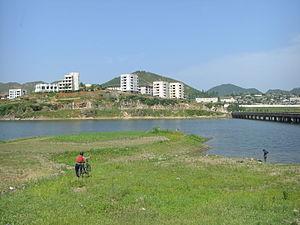
Kumchon est le siège d'un arrondissement de la province du Hwanghae du Nord en Corée du Nord situé à 36 km au nord-ouest de Kaesong.